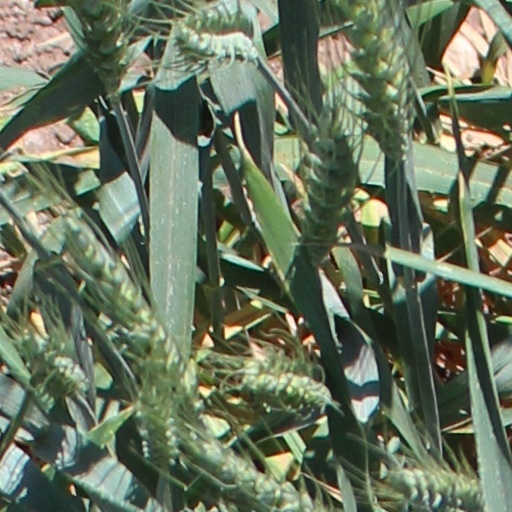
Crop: wheat